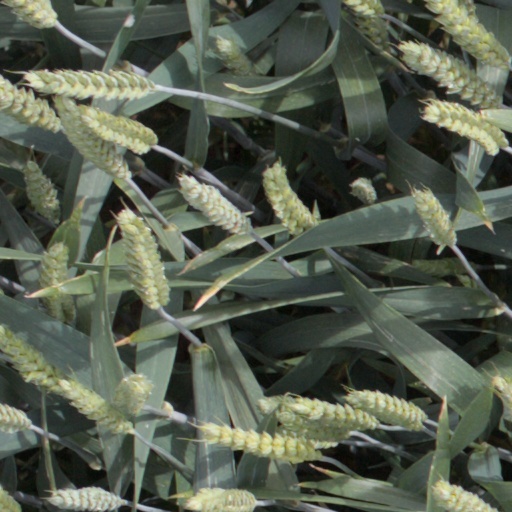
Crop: wheat